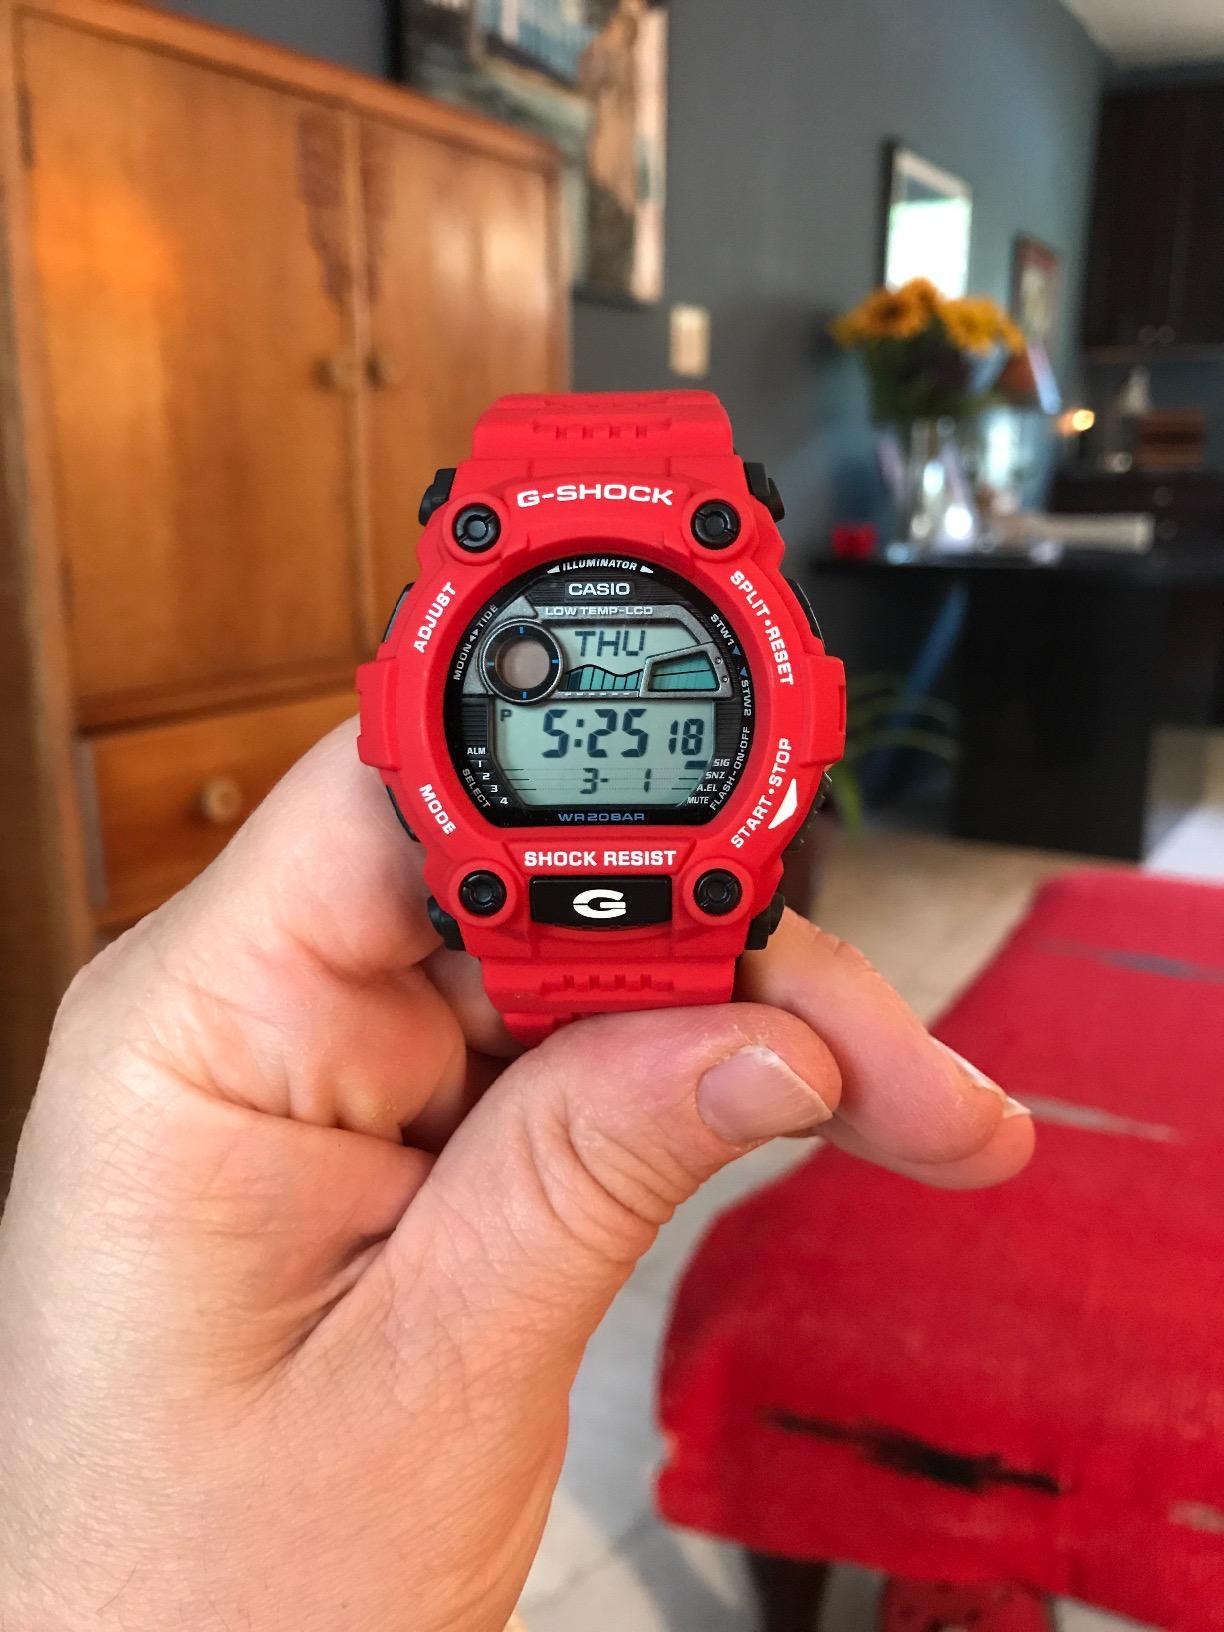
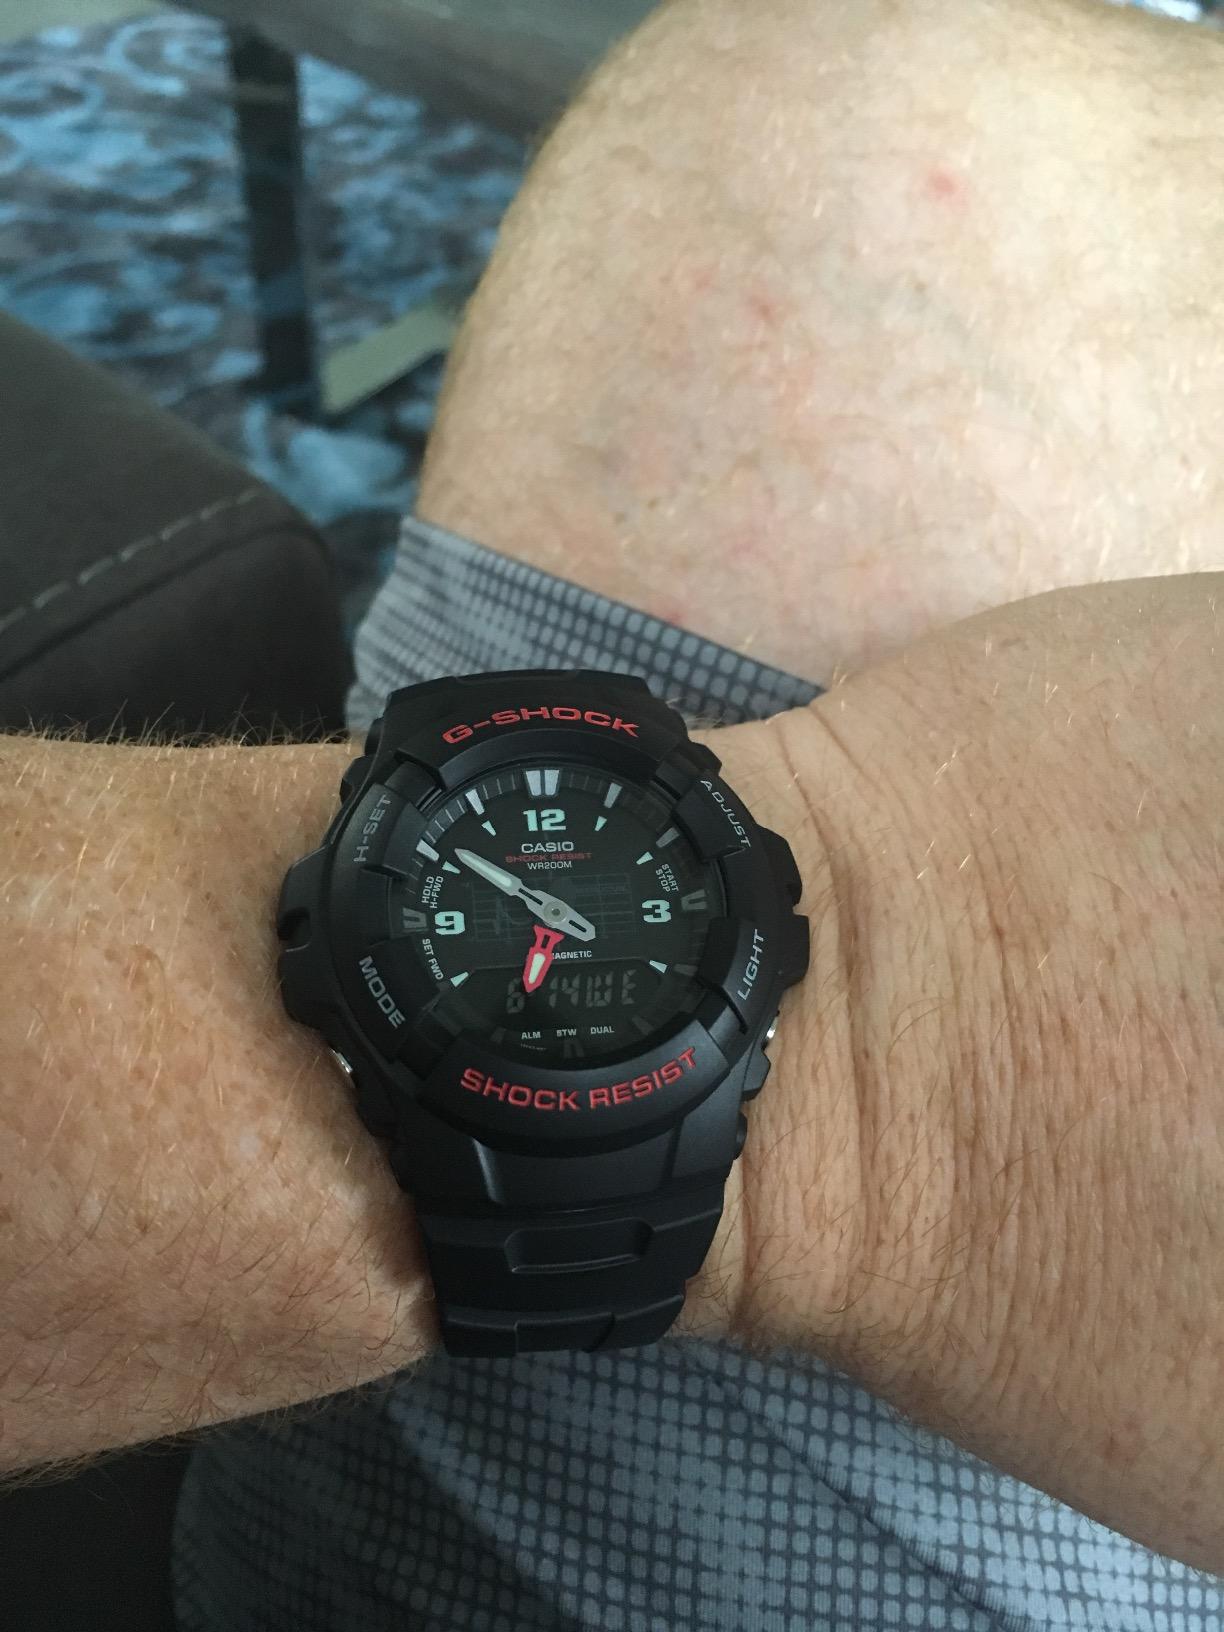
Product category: accessories_watch
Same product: no